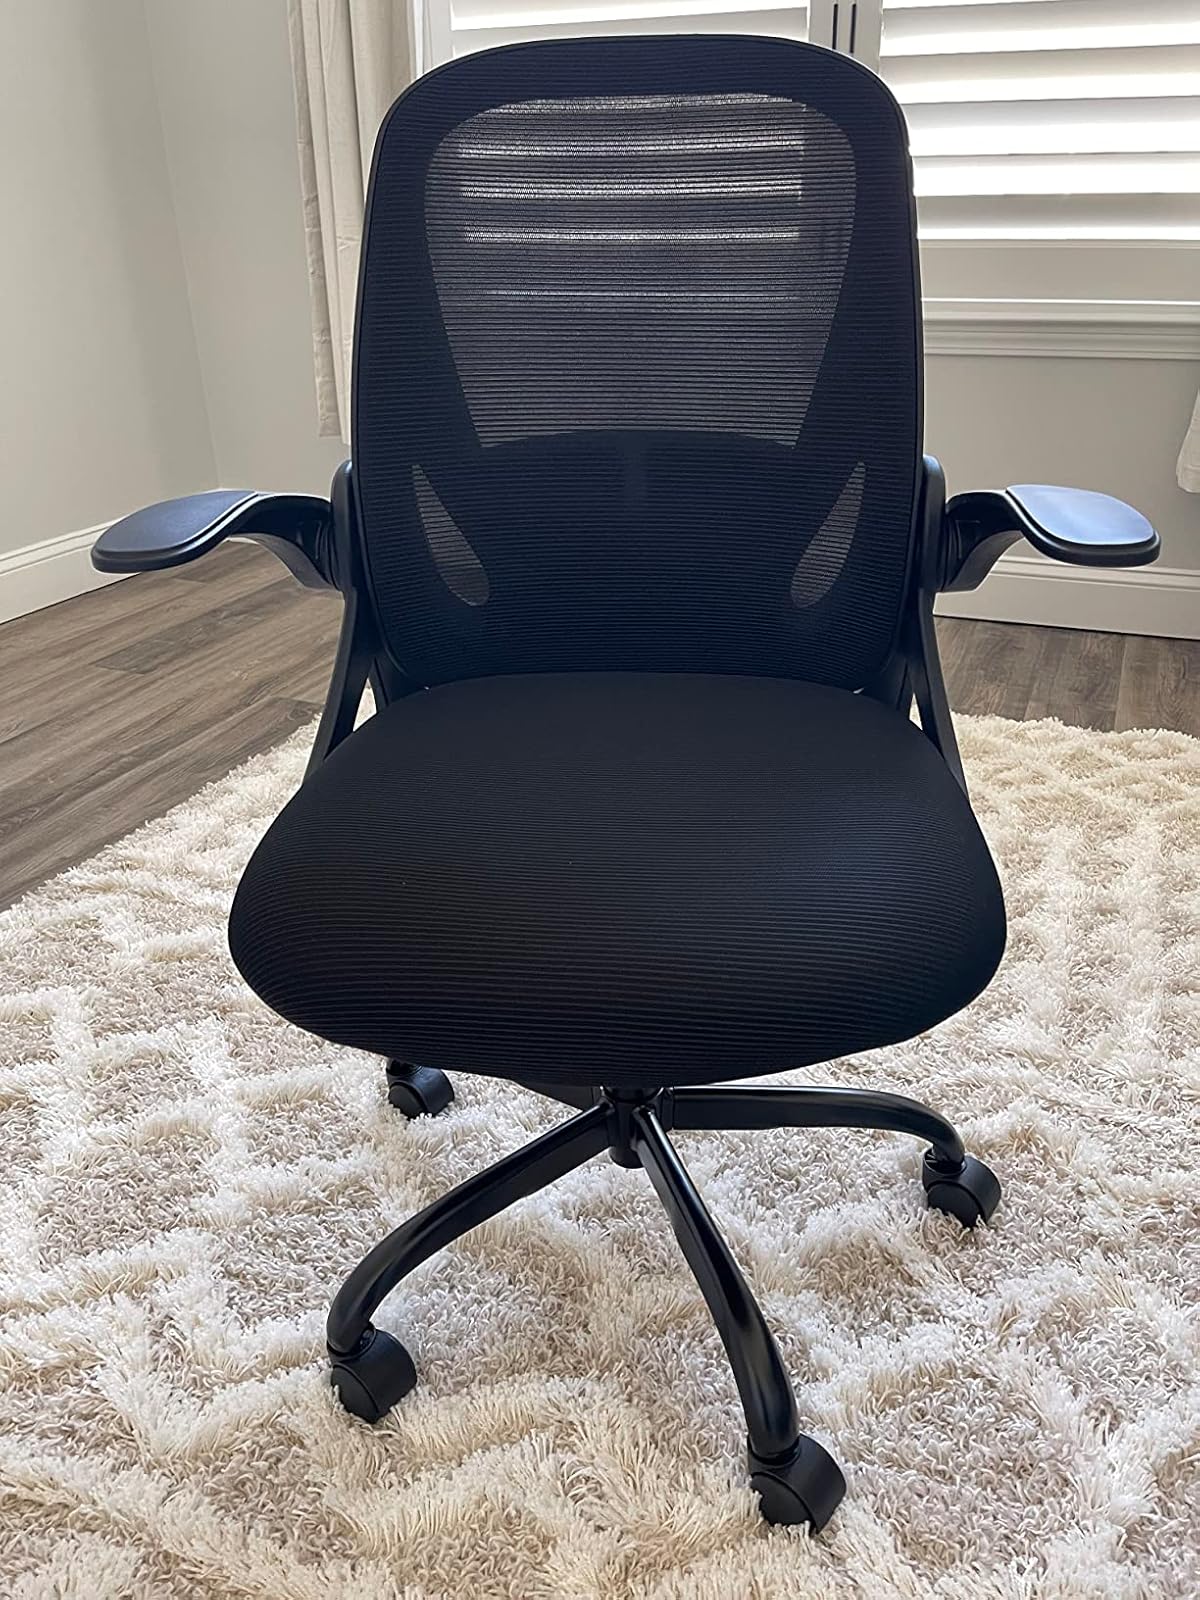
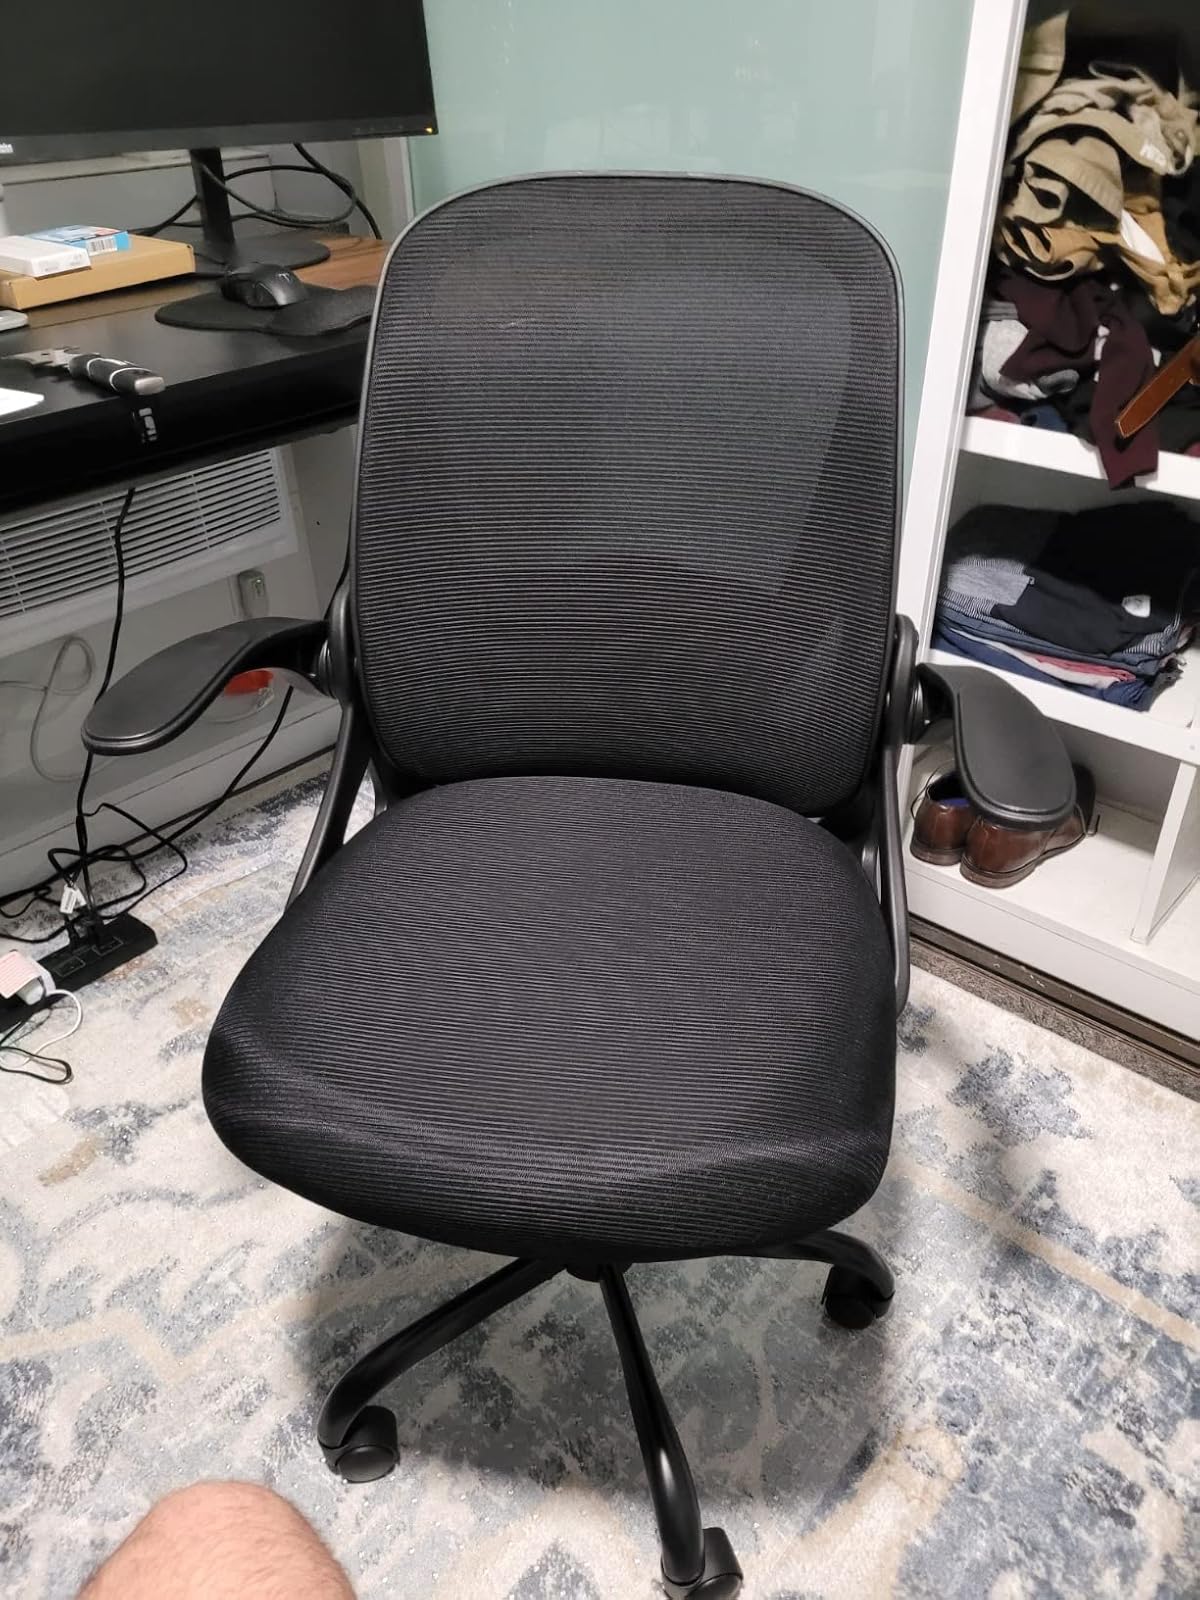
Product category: items_chair
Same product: yes